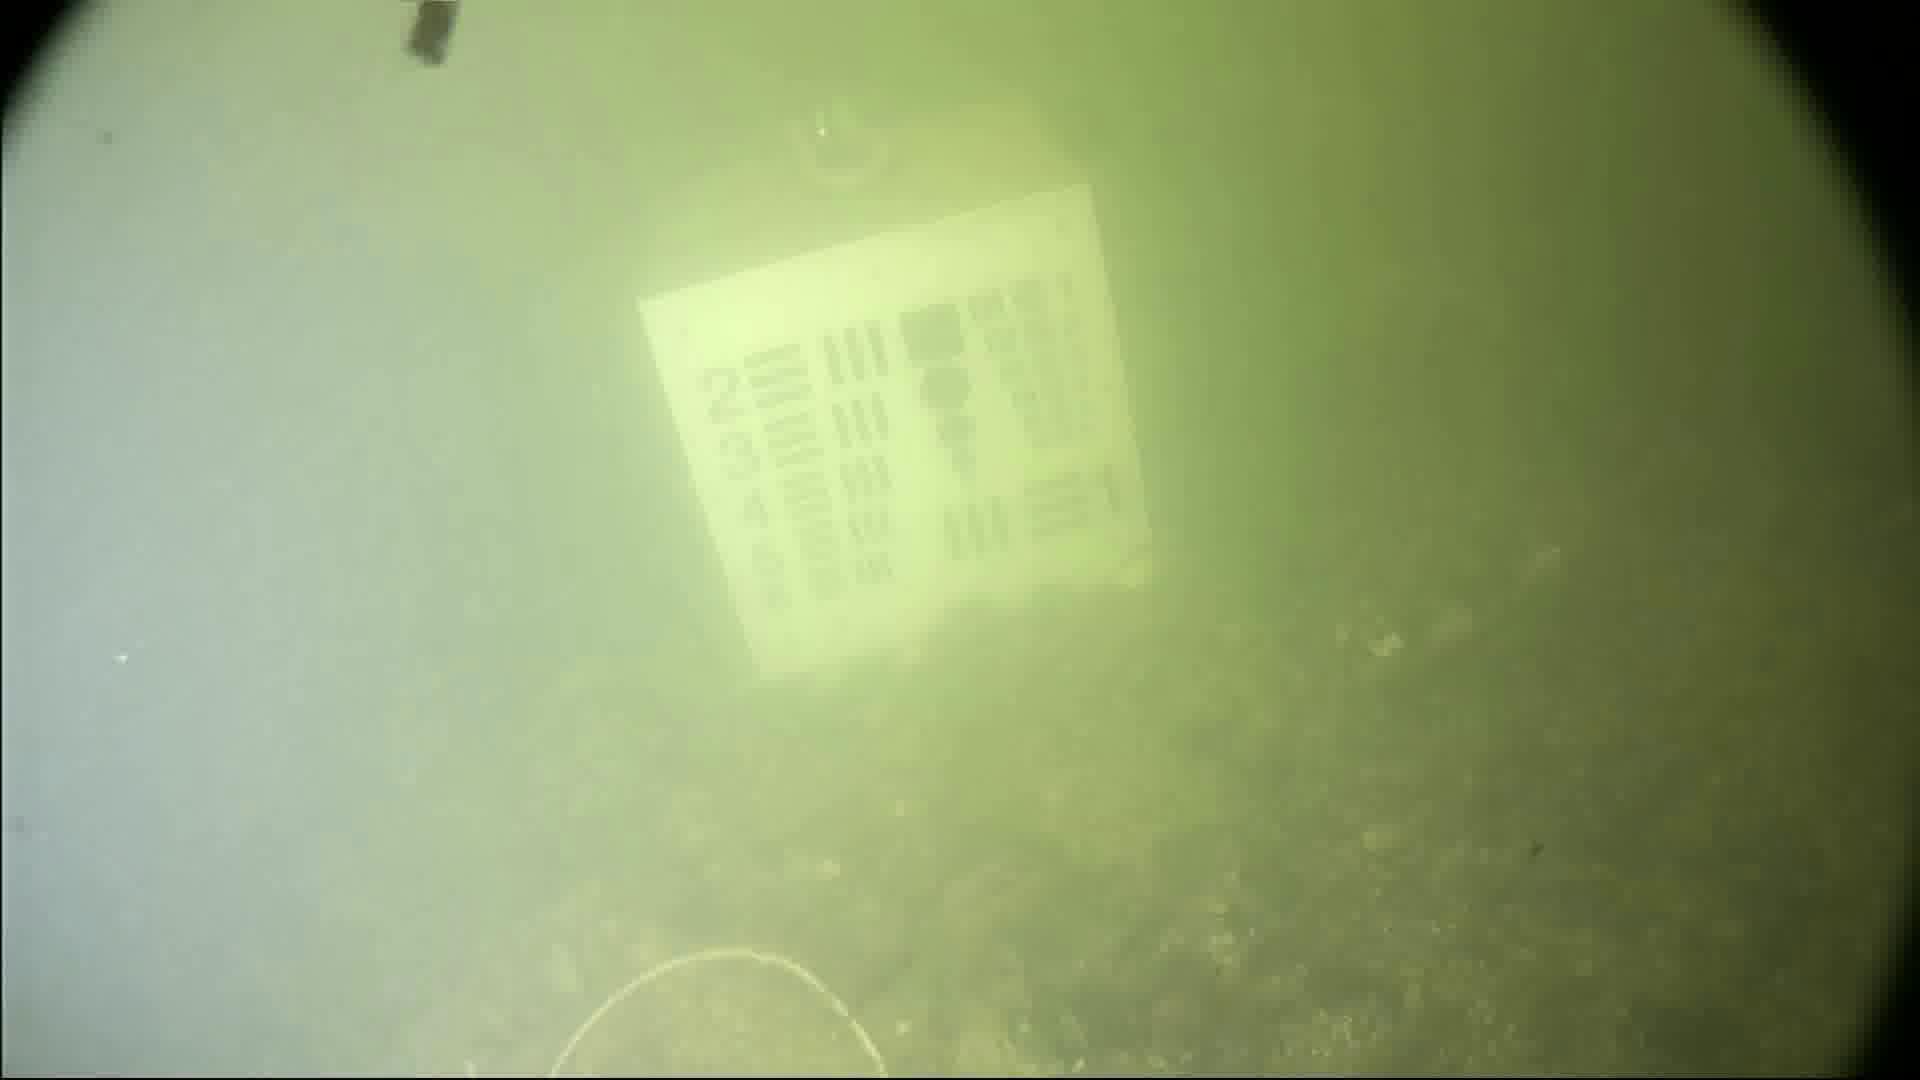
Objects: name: crab